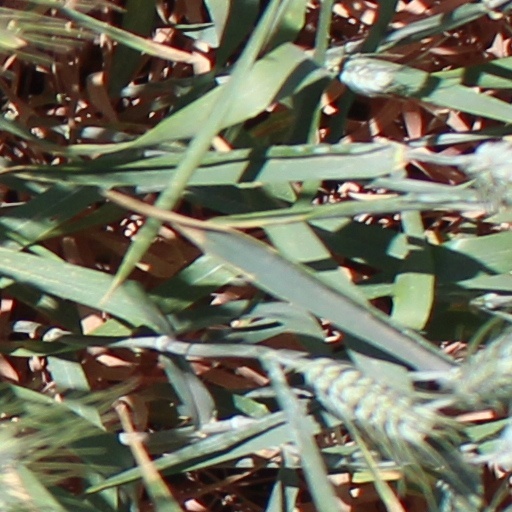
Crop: wheat